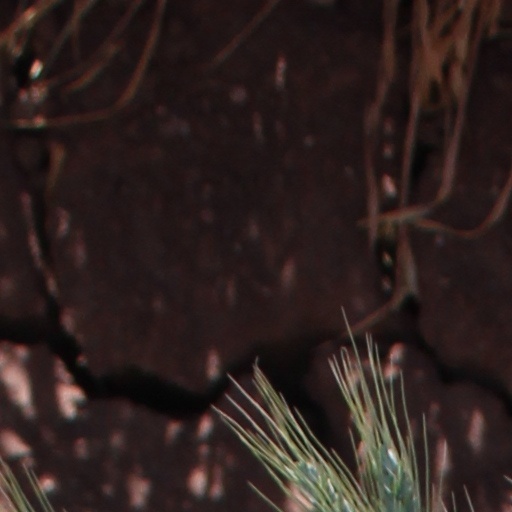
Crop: wheat